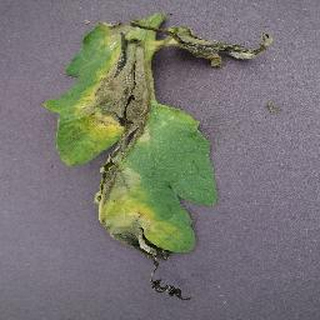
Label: tomato_late_blight